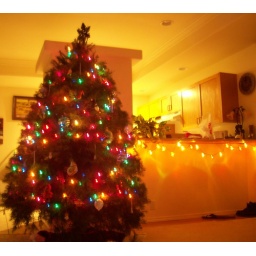
That's my kitchen behind the tree- my fridge is being that pillar. I am standing in the living room taking the pic...